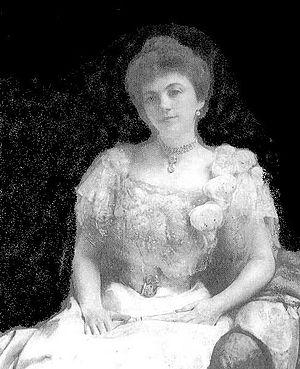
Cyprienne Dubernet, Mme Hériot domaine public
Anne Marie dite Cyprienne Dubernet, Madame Olympe Hériot, puis Madame Roger Douine, est une mécène, philanthrope et personnalité mondaine française née le 2 octobre 1857 à Nérac et morte à Paris 7ᵉ le 5 décembre 1945. D'abord simple vendeuse aux Grands Magasins du Louvre avant d'en épouser le directeur-propriétaire Olympe Hériot, son étonnante destinée évoque celle de Denise dans le roman d'Émile Zola Au Bonheur des Dames, lui-même inspiré de la saga des Grands Magasins du Louvre.
Le château de La Boissière est situé sur la commune de La Boissière-École dans le sud du département des Yvelines, en France.